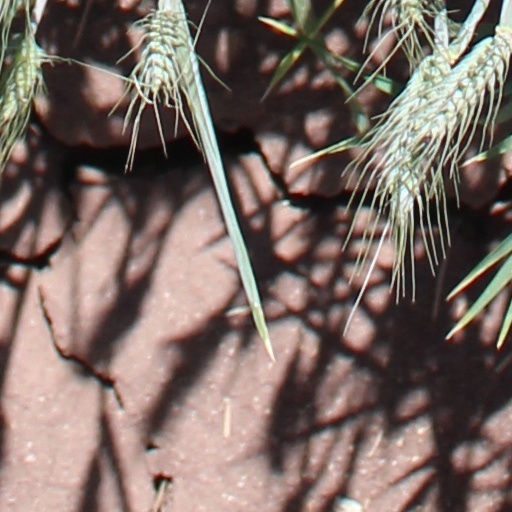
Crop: wheat